Gothenburg Opera Dance Company

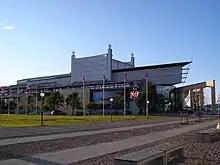
The Goteborg opera

Gothenburg Opera Dance Company (GöteborgsOperans Danskompani), formerly Göteborg Ballet, is a modern dance company based in Gothenburg, Sweden. It shares a performance space with the city's opera.